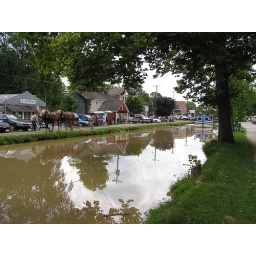
The horses are &amp;quot;dragging&amp;quot; a canal boat down the main road in Metamora, IN.